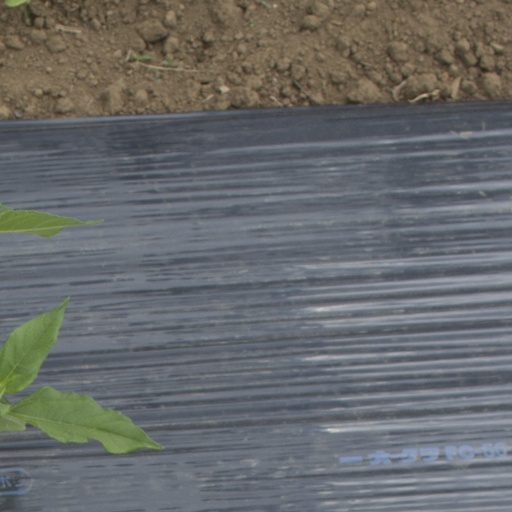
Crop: Jerusalem artichoke